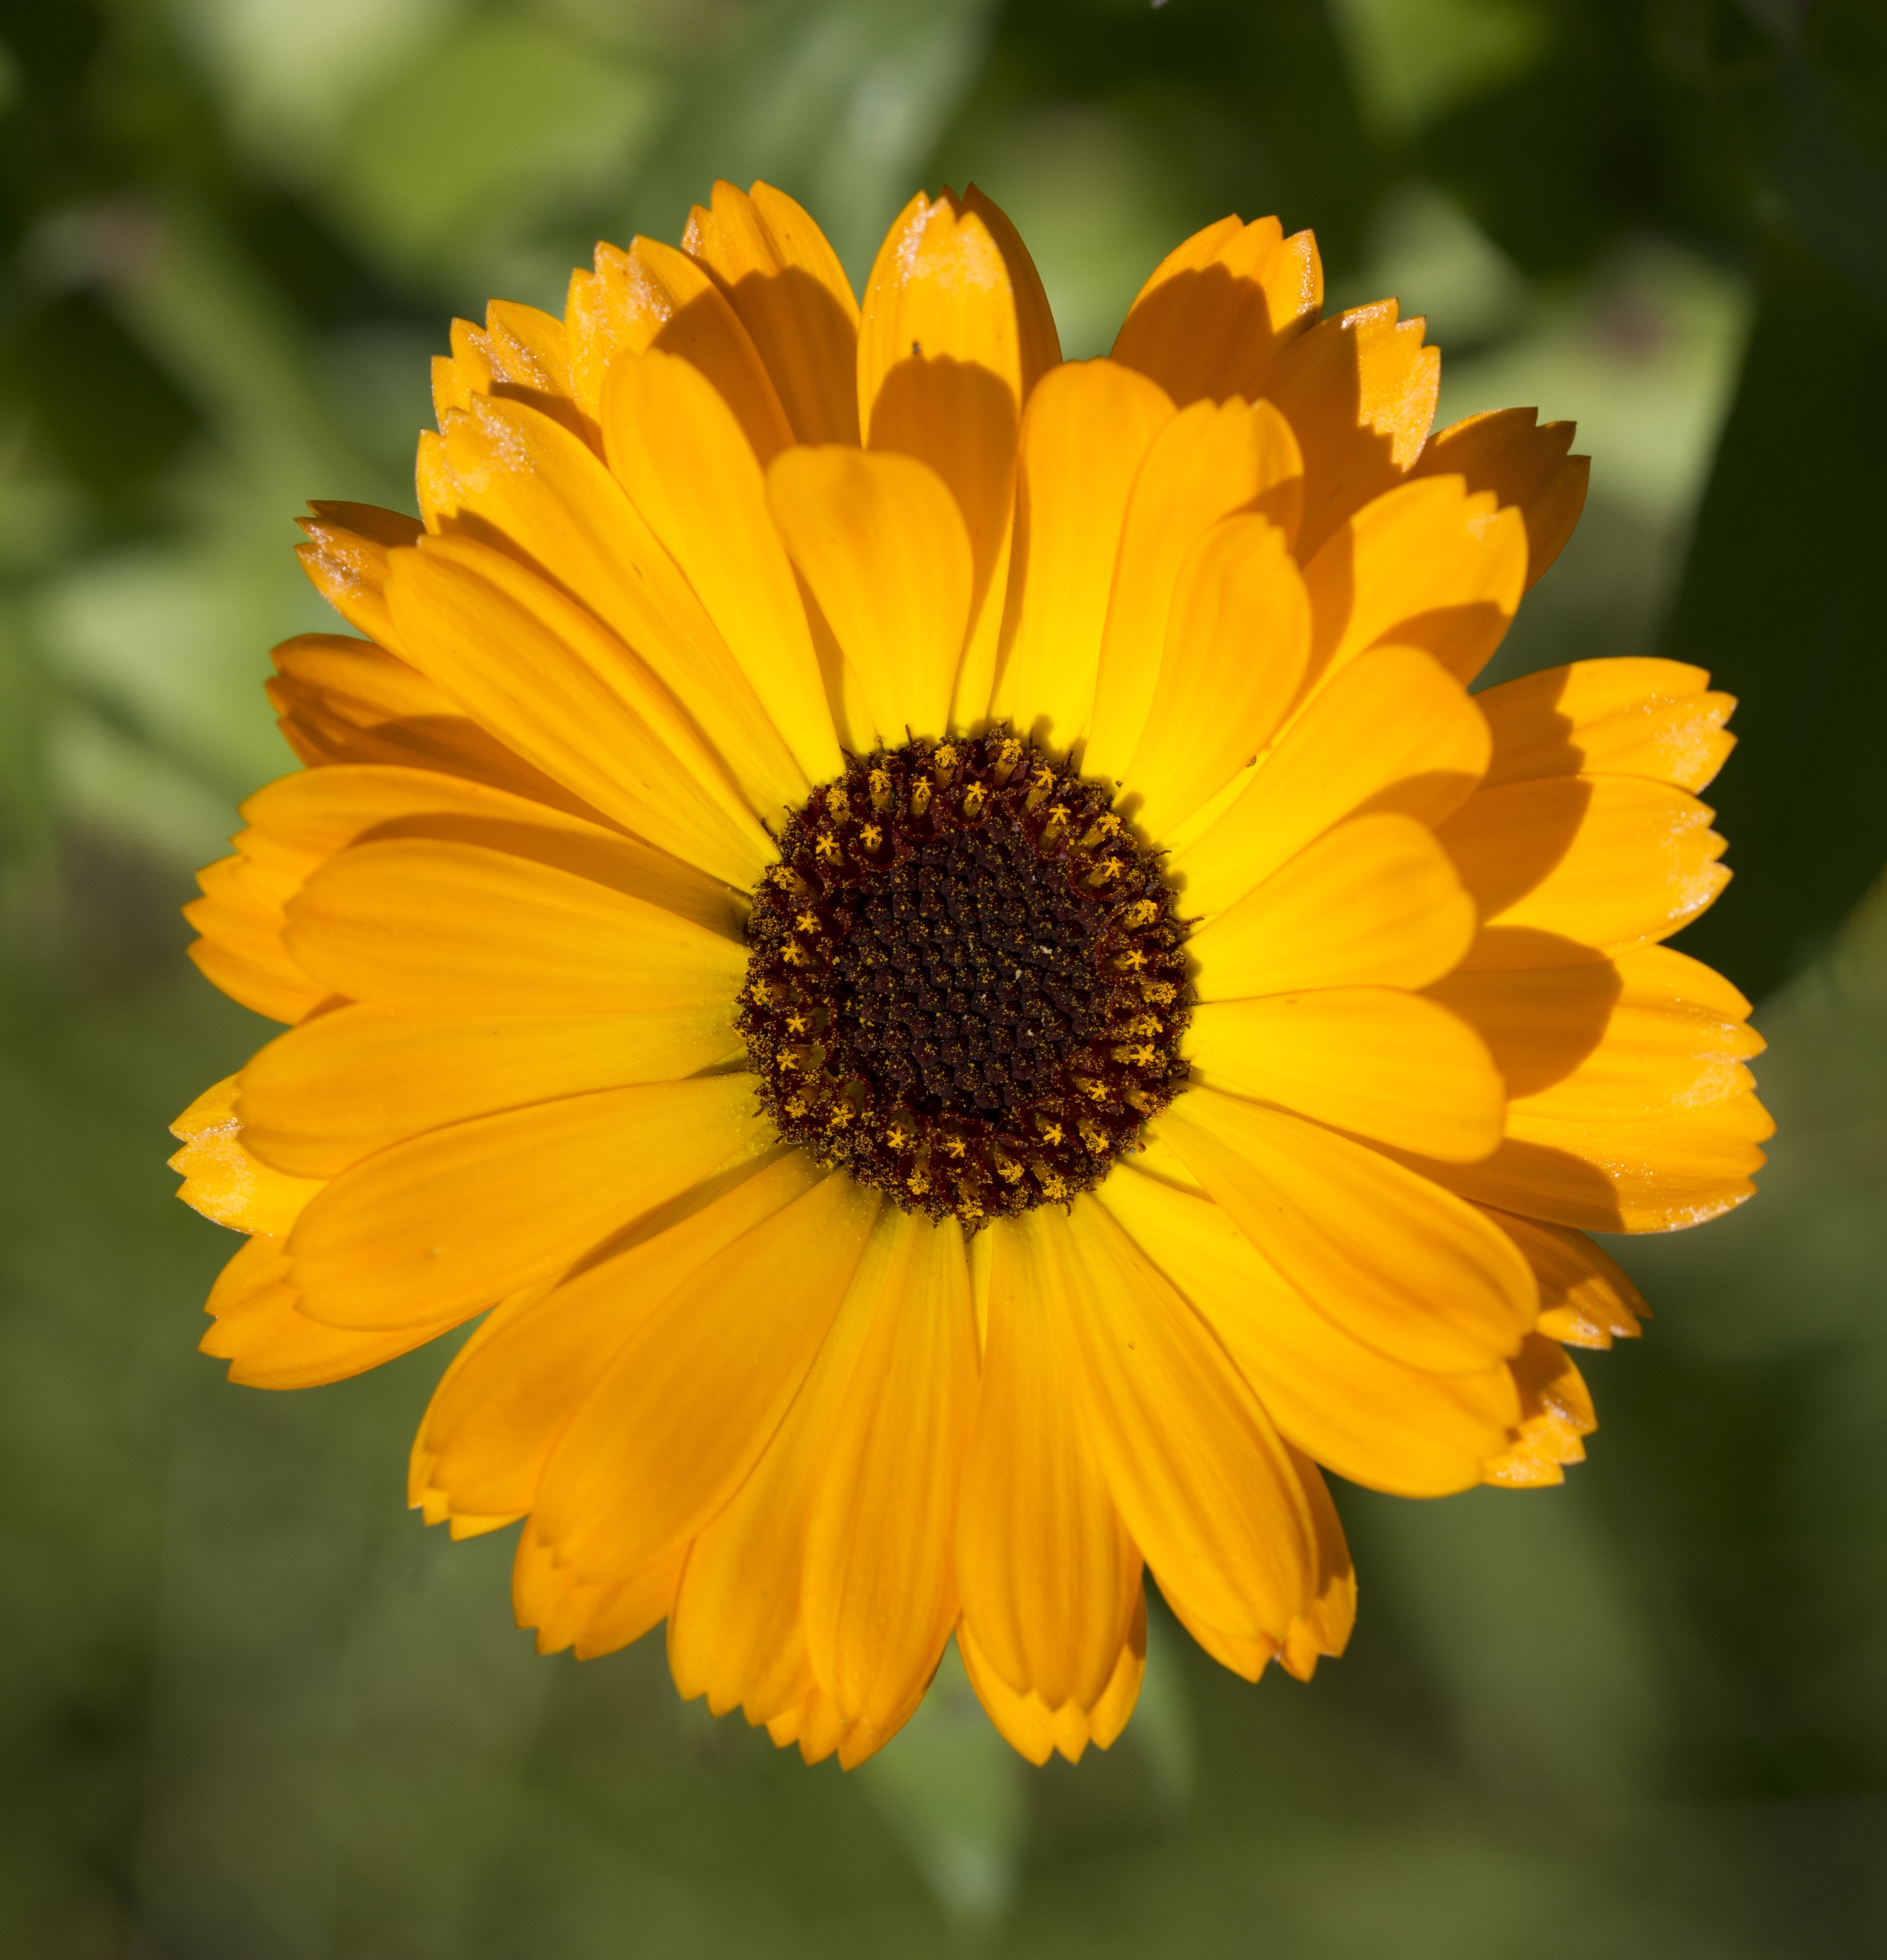
nature, plant, flower, petal, orange, pollen, green, herb, botany, yellow, garden, flora, wildflower, close up, nectar, macro photography, flowering plant, daisy family, calendula, sulfur cosmos, annual plant, land plant